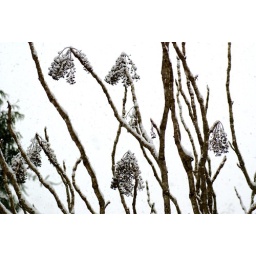
bunches of dried flowers on a tree branch, covered in snow